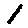
Label: 1